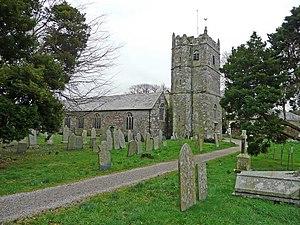
St Teath est un village et une paroisse civile du nord des Cornouailles, situé près de Delabole et Camelford. Au moment du recensement de 2011, il comptait 2 628 habitants.